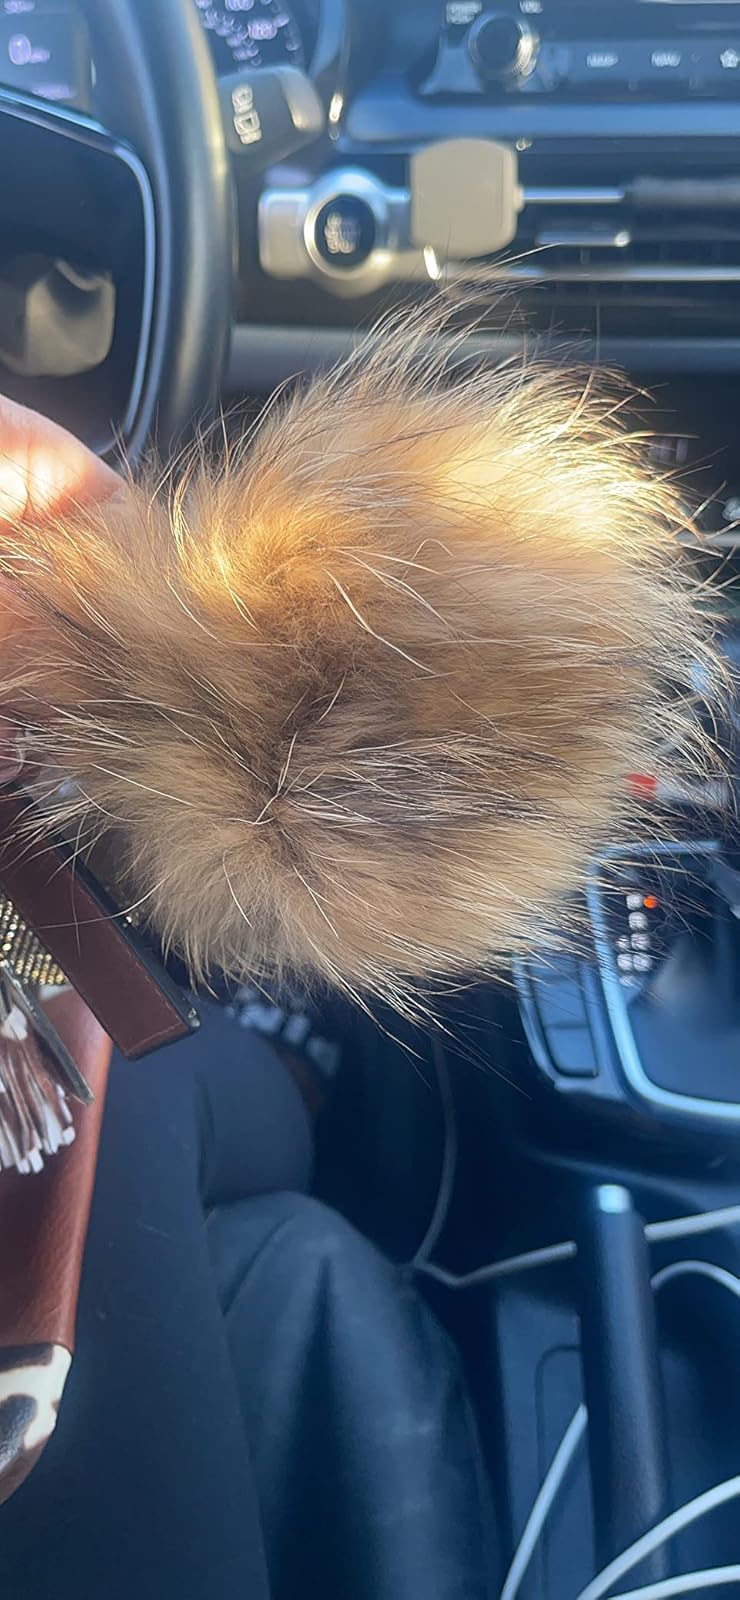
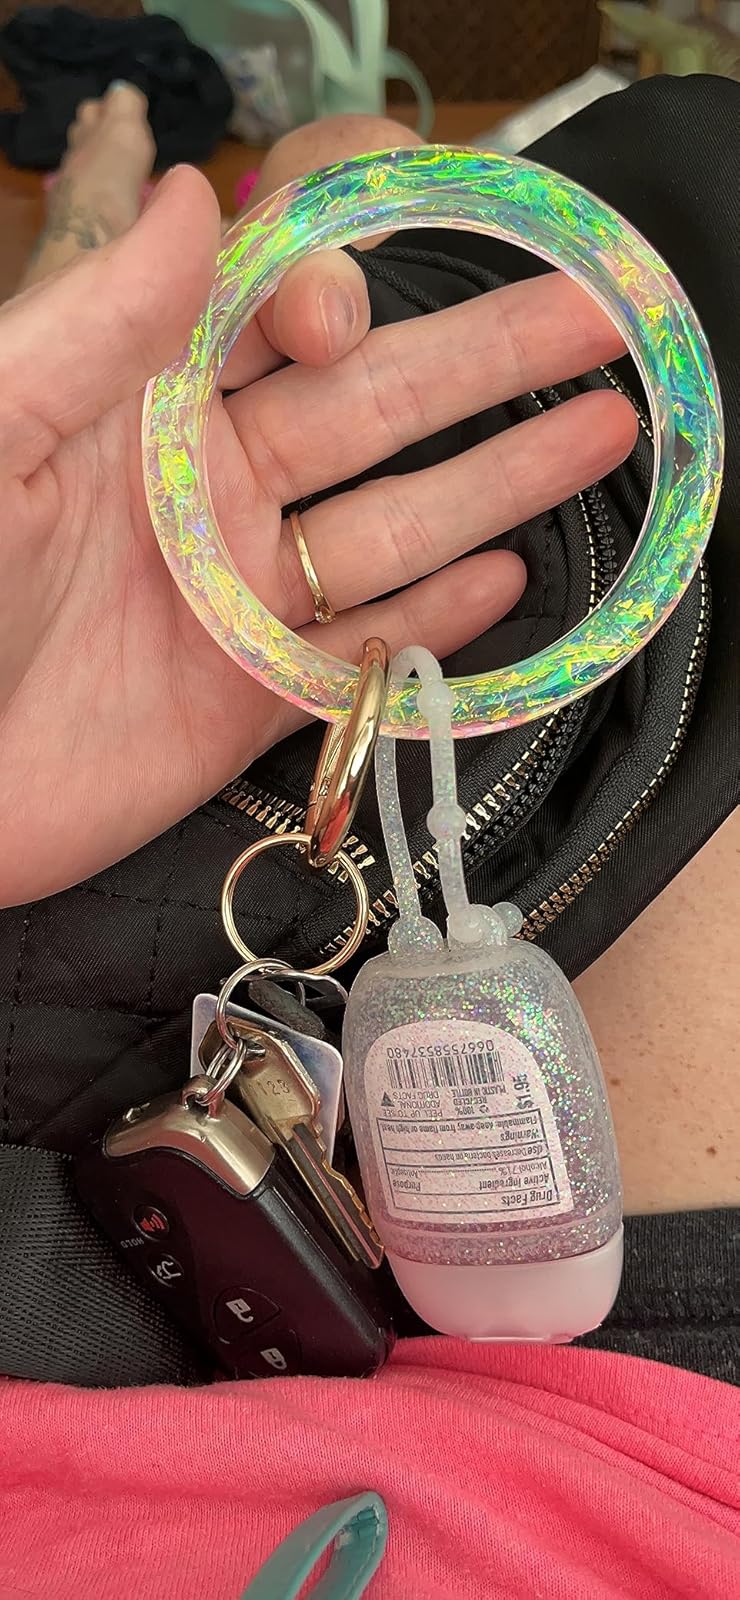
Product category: accessories_keychain
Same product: no